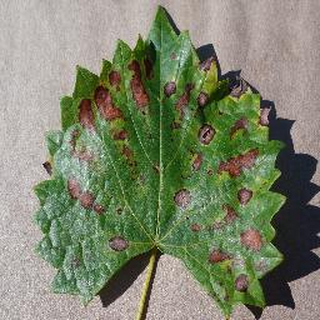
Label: grape_esca_black_measles